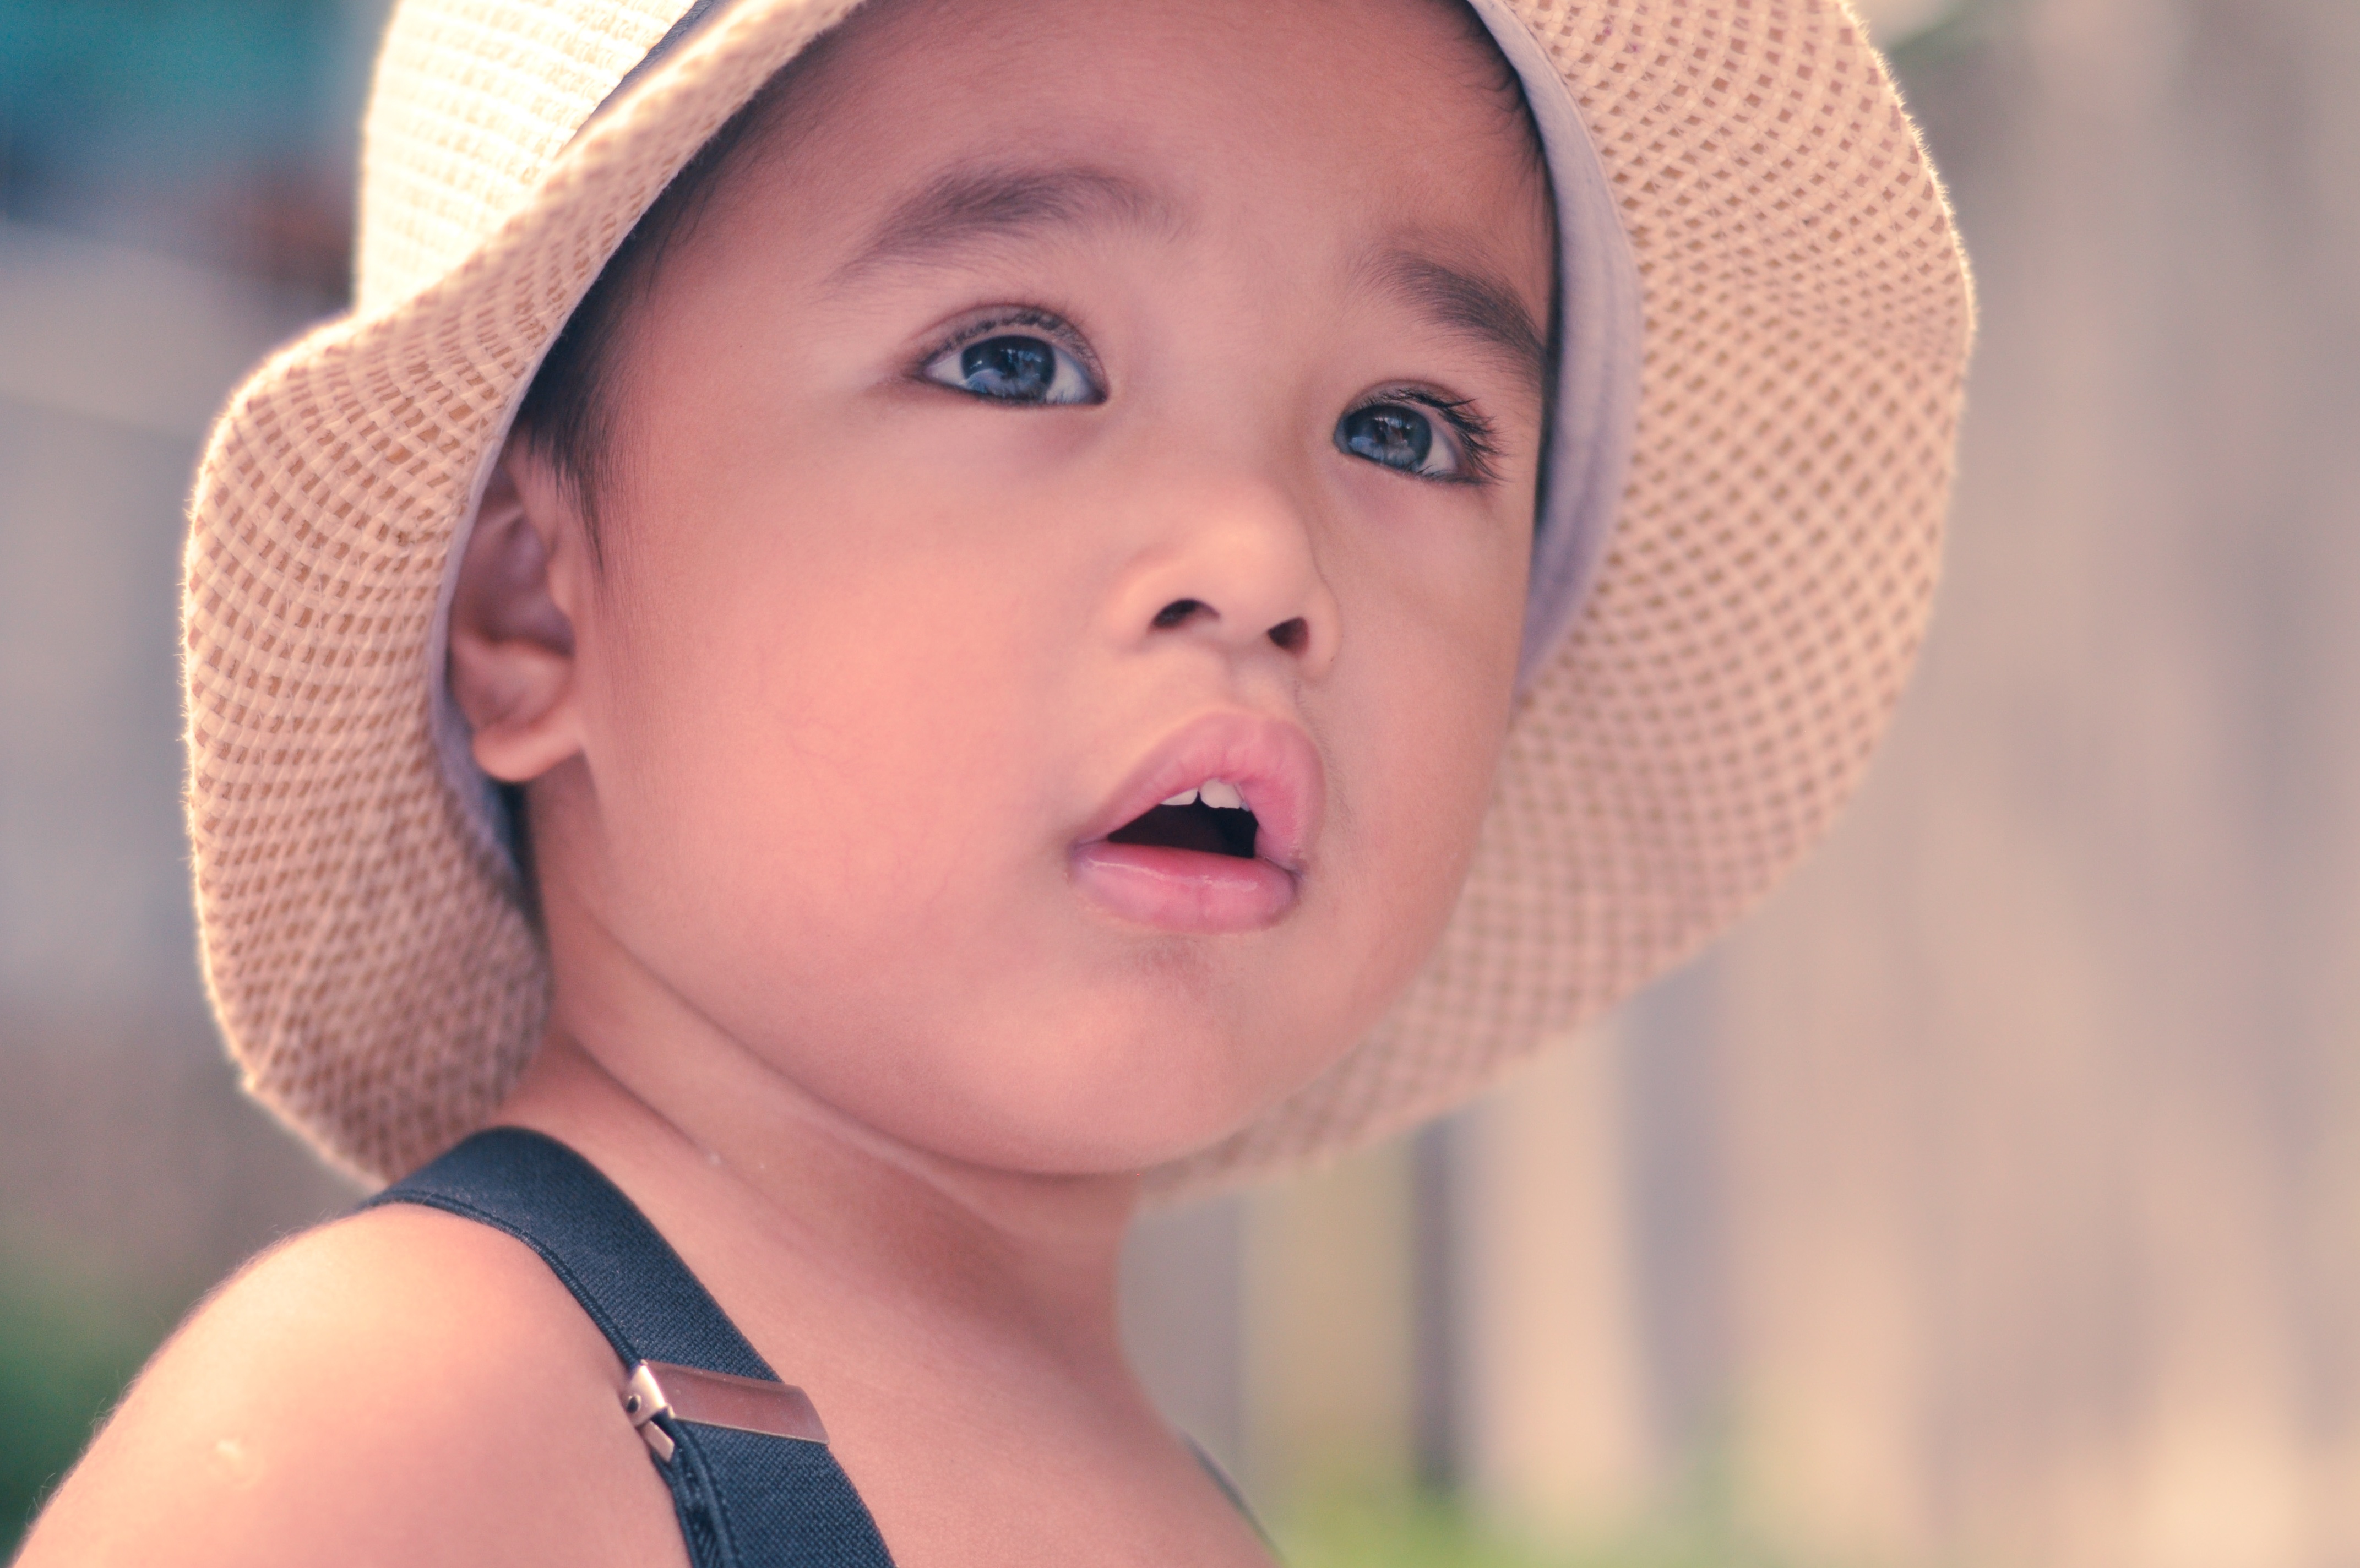
person, girl, photography, portrait, child, facial expression, smile, close up, human body, face, nose, infant, toddler, eye, head, skin, beauty, organ, sweetness, emotion, portrait photography